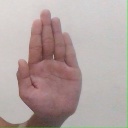
अक्षर: ध